Nicholas Kont

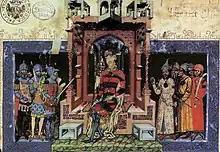
Nicholas Kont among the court dignitaries with Louis I

Nicholas Kont of Orahovica (*? - † before 16 April 1367) was a Croato-Hungarian nobleman, very powerful and influential in the royal court of king Louis the Angevin, serving as Count palatine. He was the forefather and founder of the Iločki noble family.